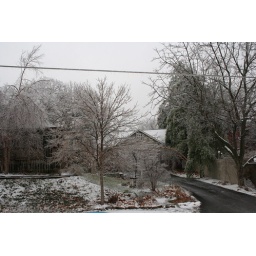
Vew out front door across from me. Notice birch tree bent over the driveway.